Puerto Real

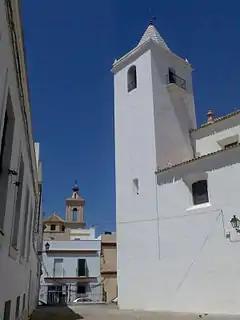
Saint Sebastian Church.

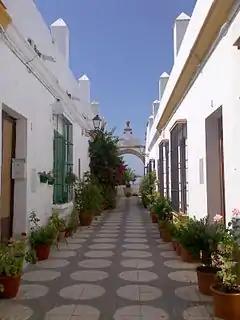
Street of the arch.

The social life of the city is based on neighborhood associations, religious organizations, and other social clubs. The yearly pre-Lenten carnival is a year-round preoccupation.